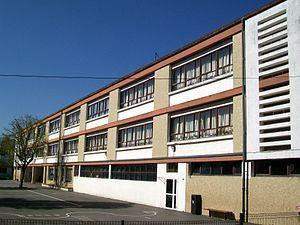
L'école municipale Anne de Kiev, dans le faubourg des Arènes.
Senlis est une commune française, sous-préfecture du département de l'Oise, en région Hauts-de-France. Elle se situe sur la Nonette, entre les forêts de Chantilly et d'Ermenonville au sud, et d'Halatte au nord, à quarante kilomètres au nord de Paris. Ses habitants sont appelés les Senlisiens.